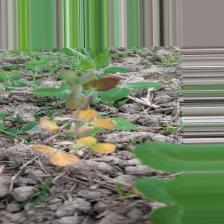
Label: Ascochyta blight